Dissection

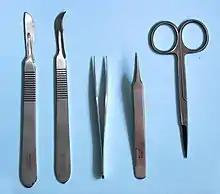
Dissection tools. Left to right: scalpels with No. 20 and No. 12 blades, two forceps and scissors

Most dissection involves the careful isolation and removal of individual organs, called the Virchow technique. An alternative more cumbersome technique involves the removal of the entire organ body, called the Letulle technique. This technique allows a body to be sent to a funeral director without waiting for the sometimes time-consuming dissection of individual organs. The Rokitansky method involves an "in situ" dissection of the organ block, and the technique of Ghon involves dissection of three separate blocks of organs - the thorax and cervical areas, gastrointestinal and abdominal organs, and urogenital organs. Dissection of individual organs involves accessing the area in which the organ is situated, and systematically removing the anatomical connections of that organ to its surroundings. For example, when removing the heart, connects such as the superior vena cava and inferior vena cava are separated. If pathological connections exist, such as a fibrous pericardium, then this may be deliberately dissected along with the organ.